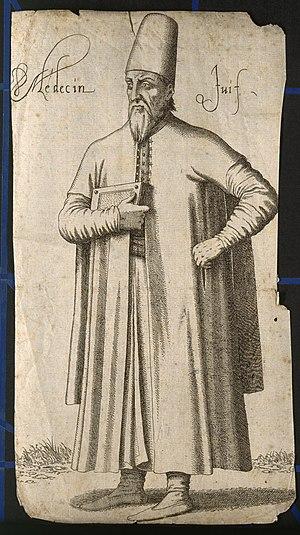
L’histoire des Juifs en France, ou sur le territoire lui correspondant actuellement, semble remonter au Iᵉʳ siècle et se poursuit jusqu’à nos jours, ce qui en fait l’une des plus anciennes présences juives d’Europe occidentale.